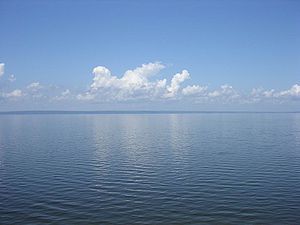
Kujbysjevskojereservoiret
Reservoiret nær Uljanovsk
Reservoiret nær Uljanovsk
Kujbysjevskojereservoiret er et reservoir på den midterste del af Volga og Kama i Tjuvasjien, Marij El, Tatarstan, Samara oblast og Uljanovsk oblast i Rusland. Kujbysjevskojereservoiret har et overfladeareal på 6.450 km², et volumen på 58 milliarder kubikmeter og er det største reservoir i Europa samt det tredje største i verden efter overfladeareal. De største byer ved reservoiret er Kasan, Uljanovsk og Toljatti.